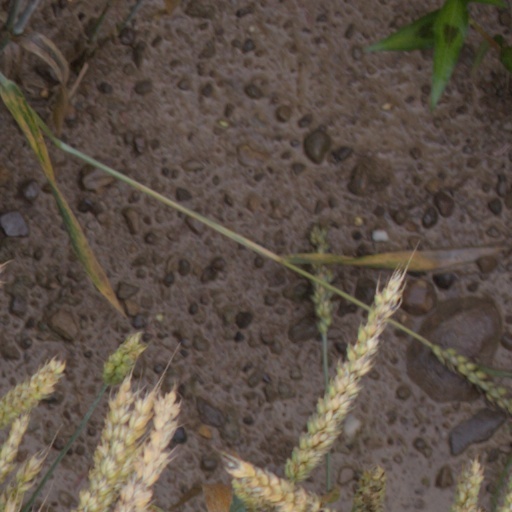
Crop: wheat